Crooked Smile

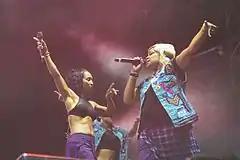
The song features a guest appearance from TLC, who Cole sought out to collaborate with after envisioning the hook.

In an interview for Power 106 on June 13, 2013, Cole explained that the song's recording process was his longest and most strenuous because of the potential he saw. He thought TLC would be ideal after coming up with the hook, finding collaborating with them to be "crazy" and "far-fetched". Cole was a fan of TLC's musicianship on the likes of "Unpretty" (1999) and "Waterfalls" (1995); he worked with the members in separate studios, meeting T-Boz in Los Angeles and then flying to Atlanta for Chilli. Chilli danced to his songs, an experience he highly appreciated. After achieving success, Cole felt insistent on keeping his "crooked smile". Two months after Cole's interview, T-Boz revealed that he contacted TLC. She understood that the song's message is what the group stood for and lauded Cole as an artist, gaining respect for him due to his deep lyricism and production. In his six-minute MTV documentary "Life & Rhymes: J. Cole - Crooked Smile" from October 2012, Cole discussed re-writing the song's verses repeatedly. He did this to have a broader appeal than rap, rather than a song "about his smile or his teeth". Cole co-wrote it with additional vocalist Meleni Smith, while he handled the production and Elite served as co-producer. The song was set out as a theme song of the album's second half, which represents seeing the light mentally.